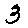
Label: 3